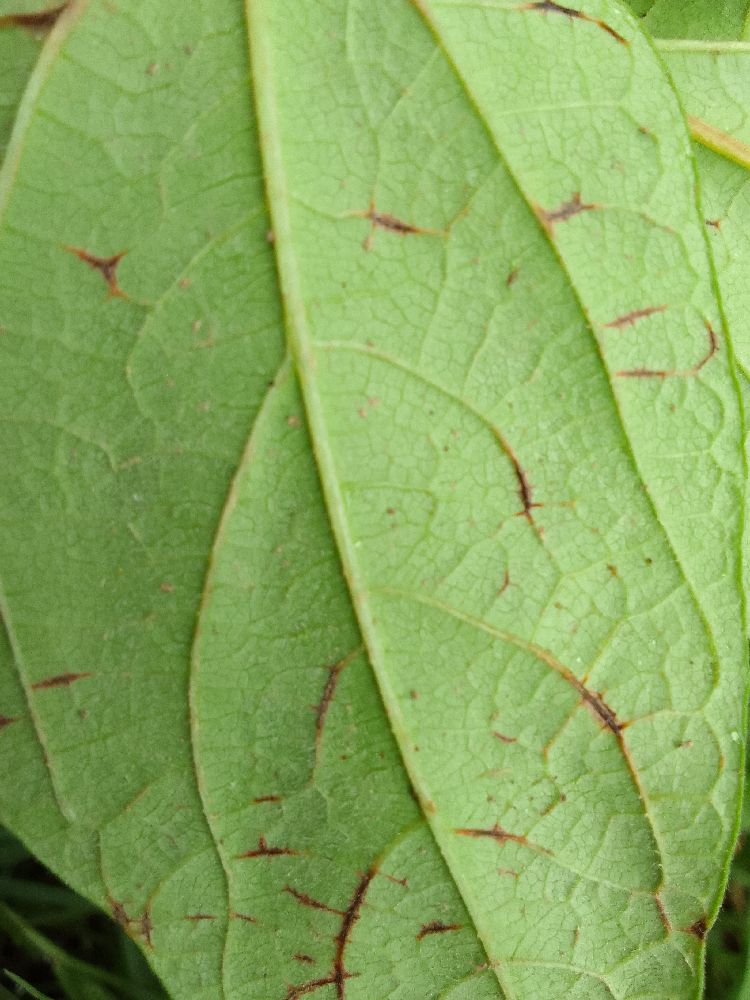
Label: anthracnose